Moshe Erem

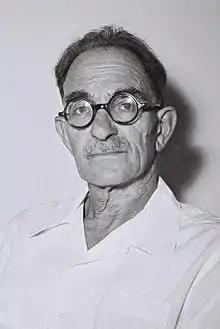
Erem in 1955

Moshe Erem (7 August 1896 – 14 October 1978) was an Israeli politician who served as a member of the Knesset for several left-wing parties and factions from 1949 until 1959, and again from 1965 until 1969.